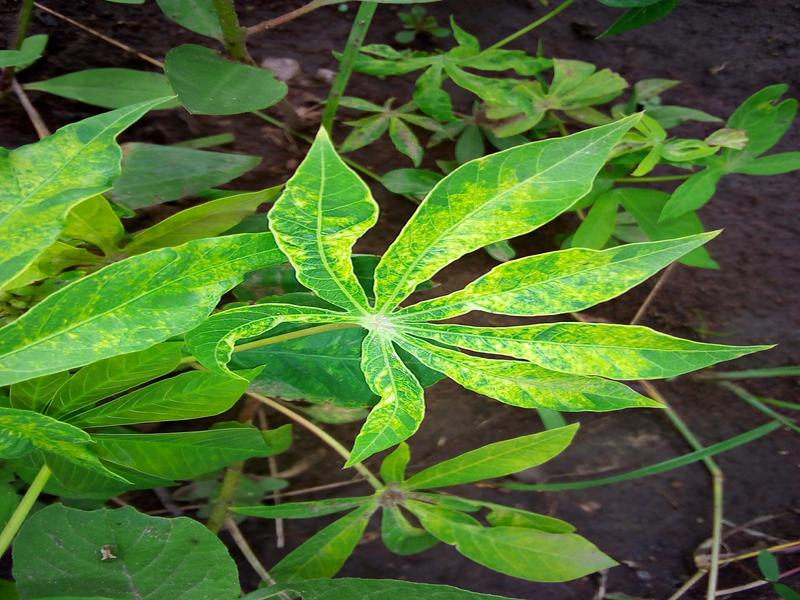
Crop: cassava
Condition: mosaic_disease